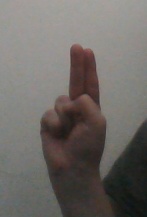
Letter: taa